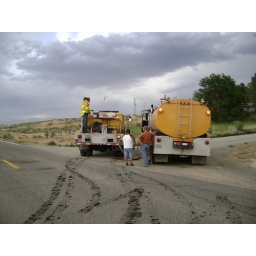
Brush fire started by power pole extinguished and mopped up. E8 tops of water load from E10.